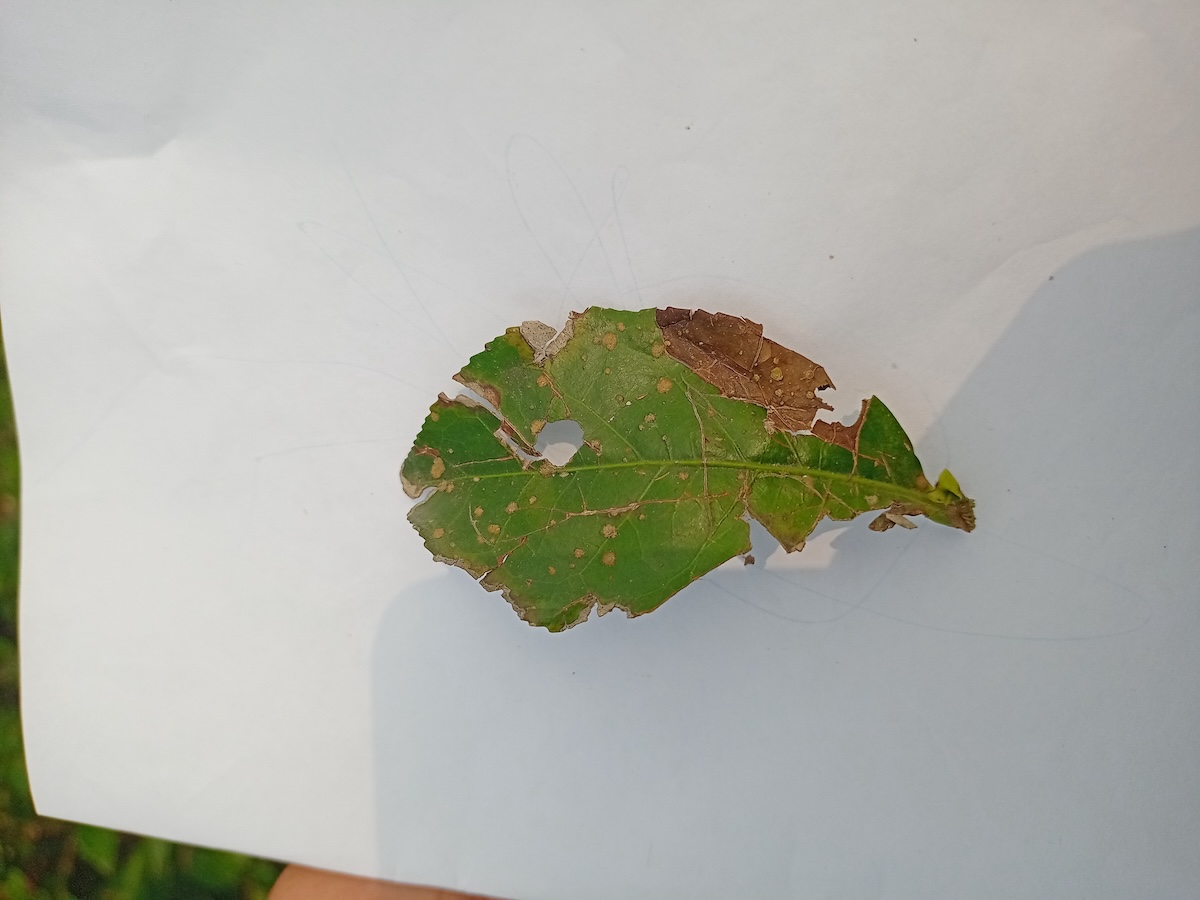
Label: Brown Blight